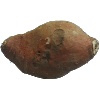
Label: potato_sweet